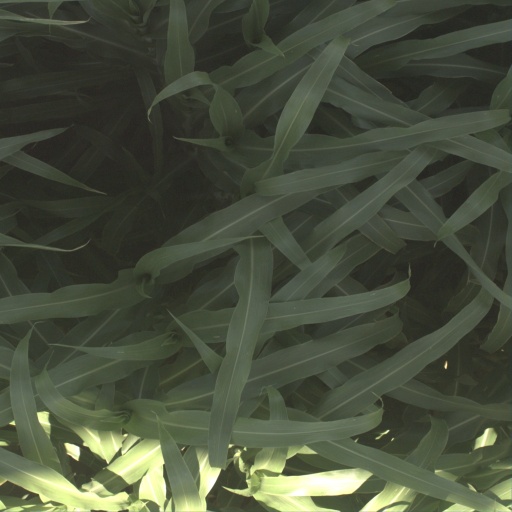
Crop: sorghum